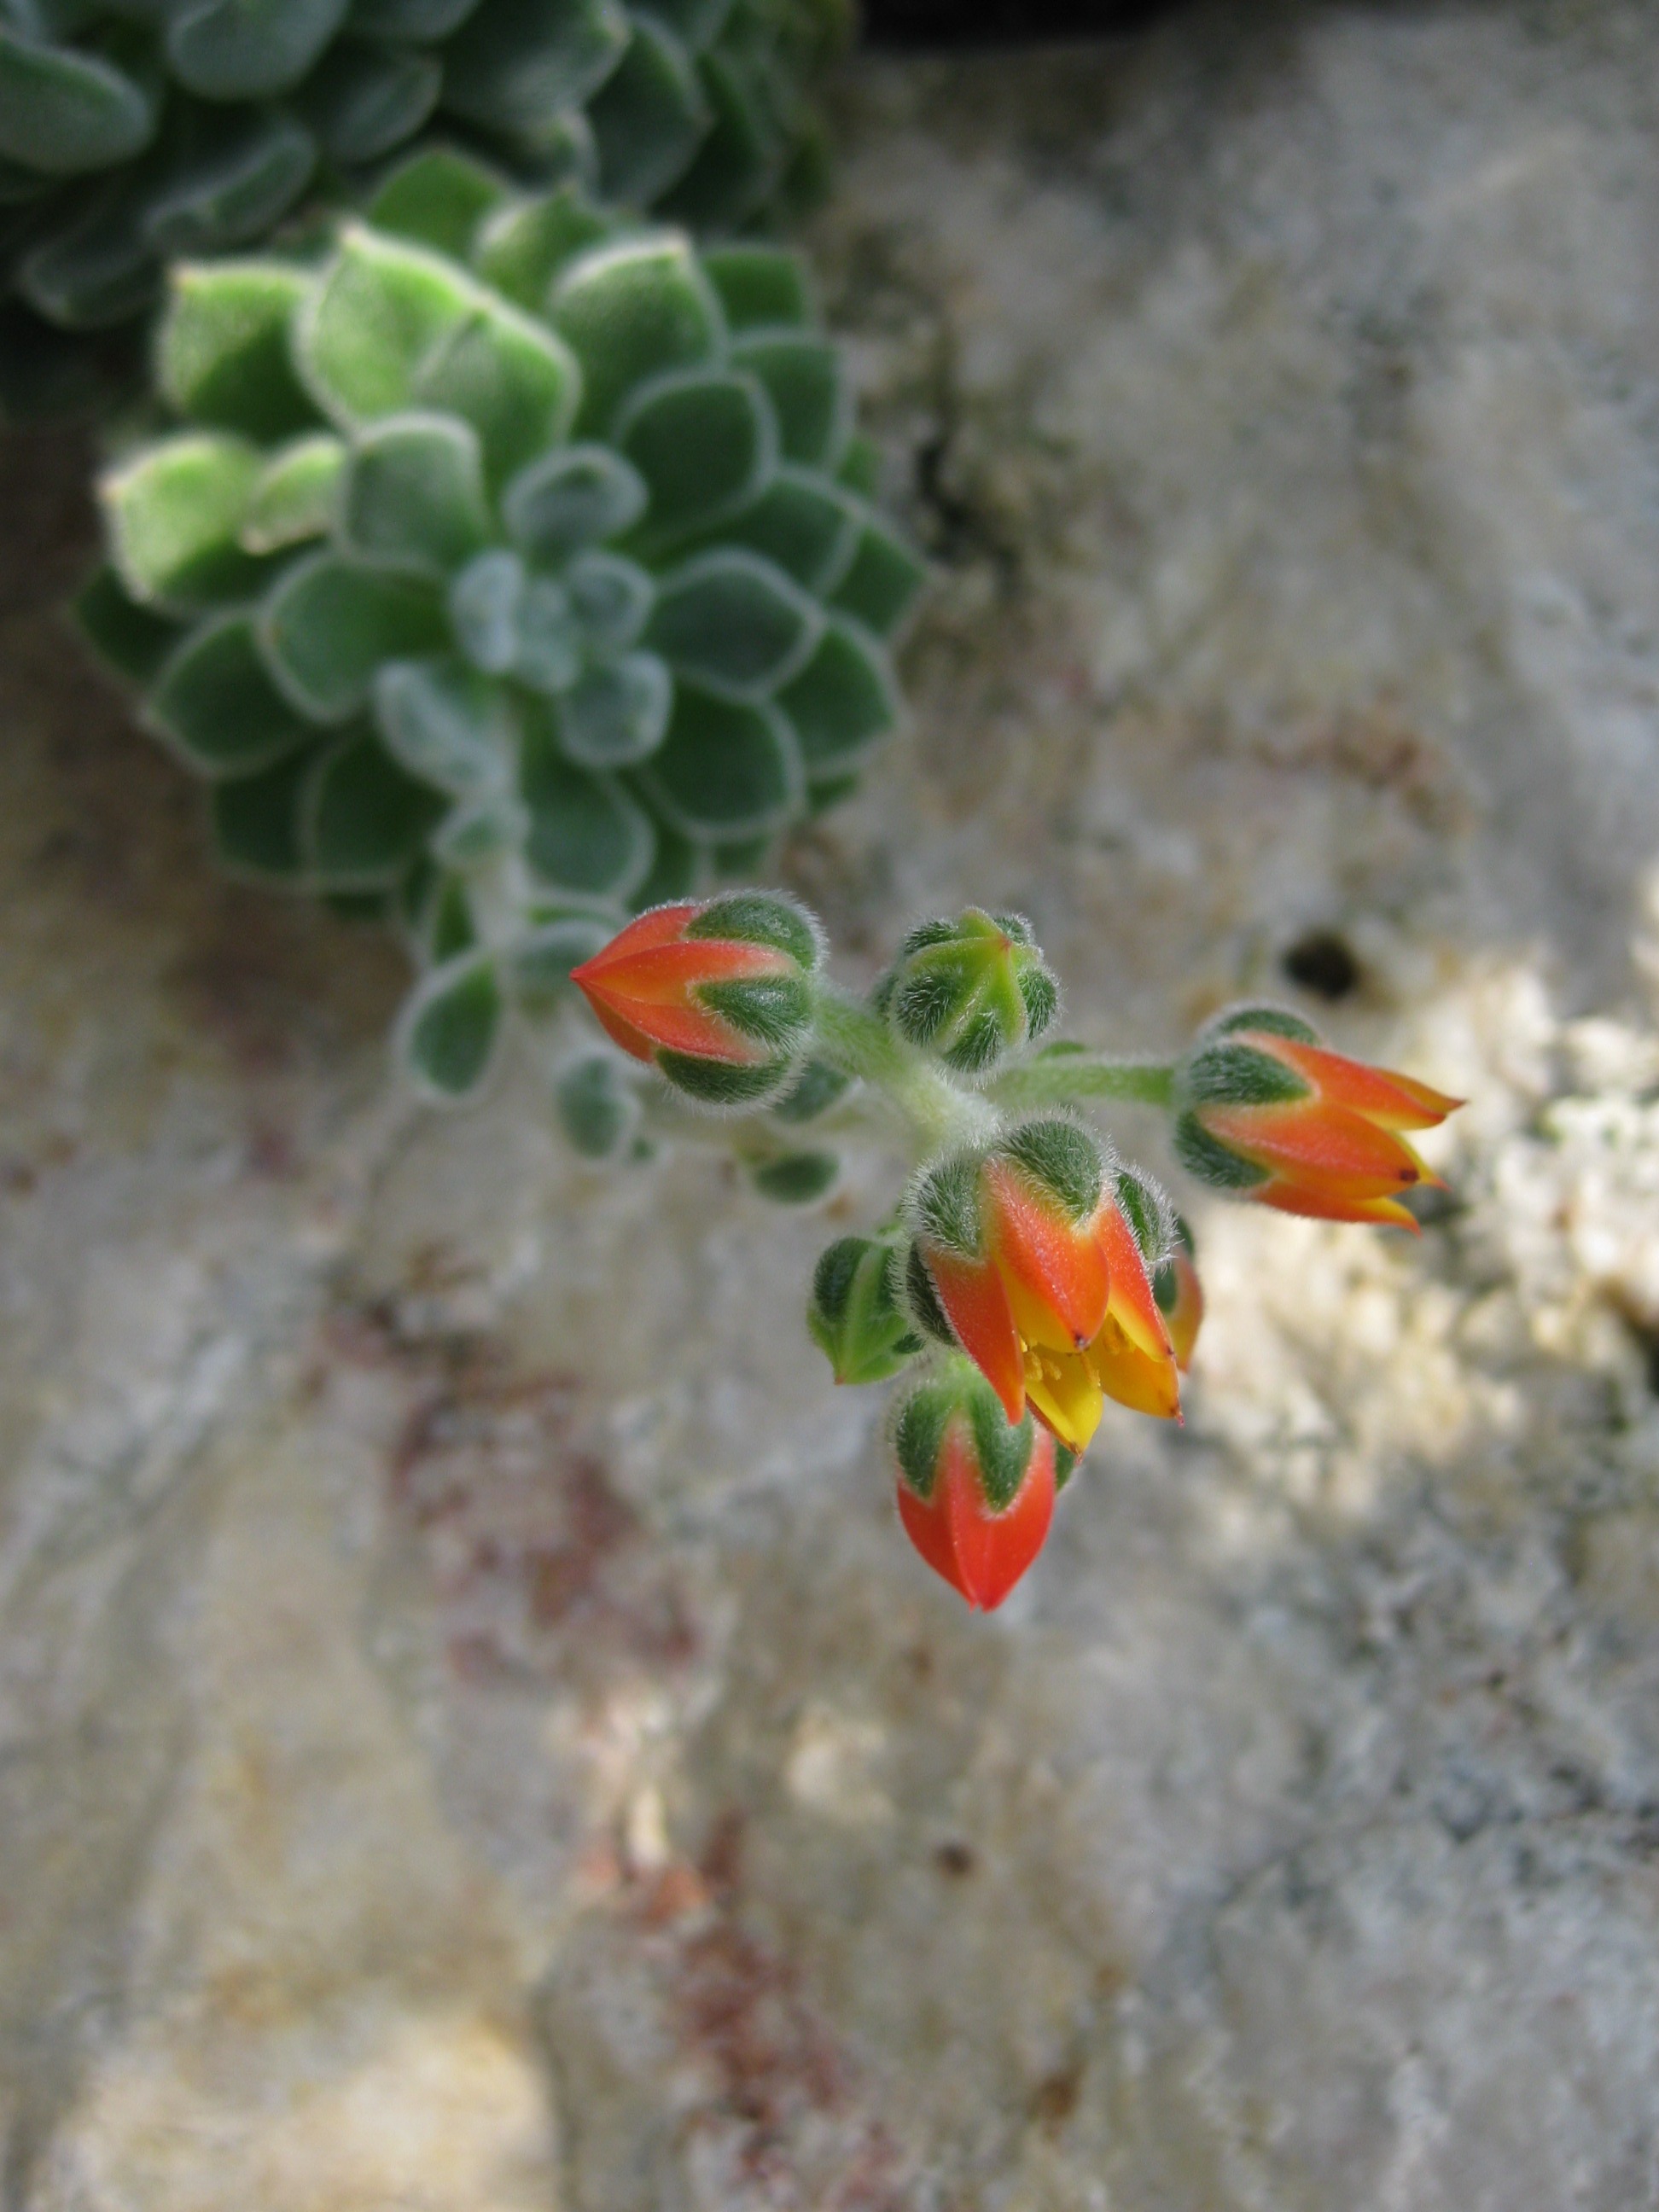
blossom, plant, leaf, flower, bloom, orange, biology, botany, succulent, flora, fauna, leaves, reddish, macro photography, marine biology